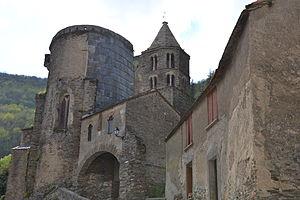
Église et bâtiment adjacent à La Tourette-Cabardès (Aude, Languedoc-Roussillon, France).
La Tourette-Cabardès est une commune française, située dans le département de l'Aude en région Occitanie.